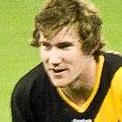
Age: 23